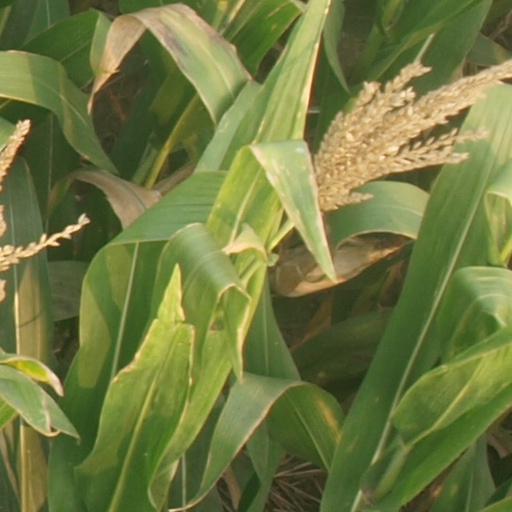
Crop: maize; corn